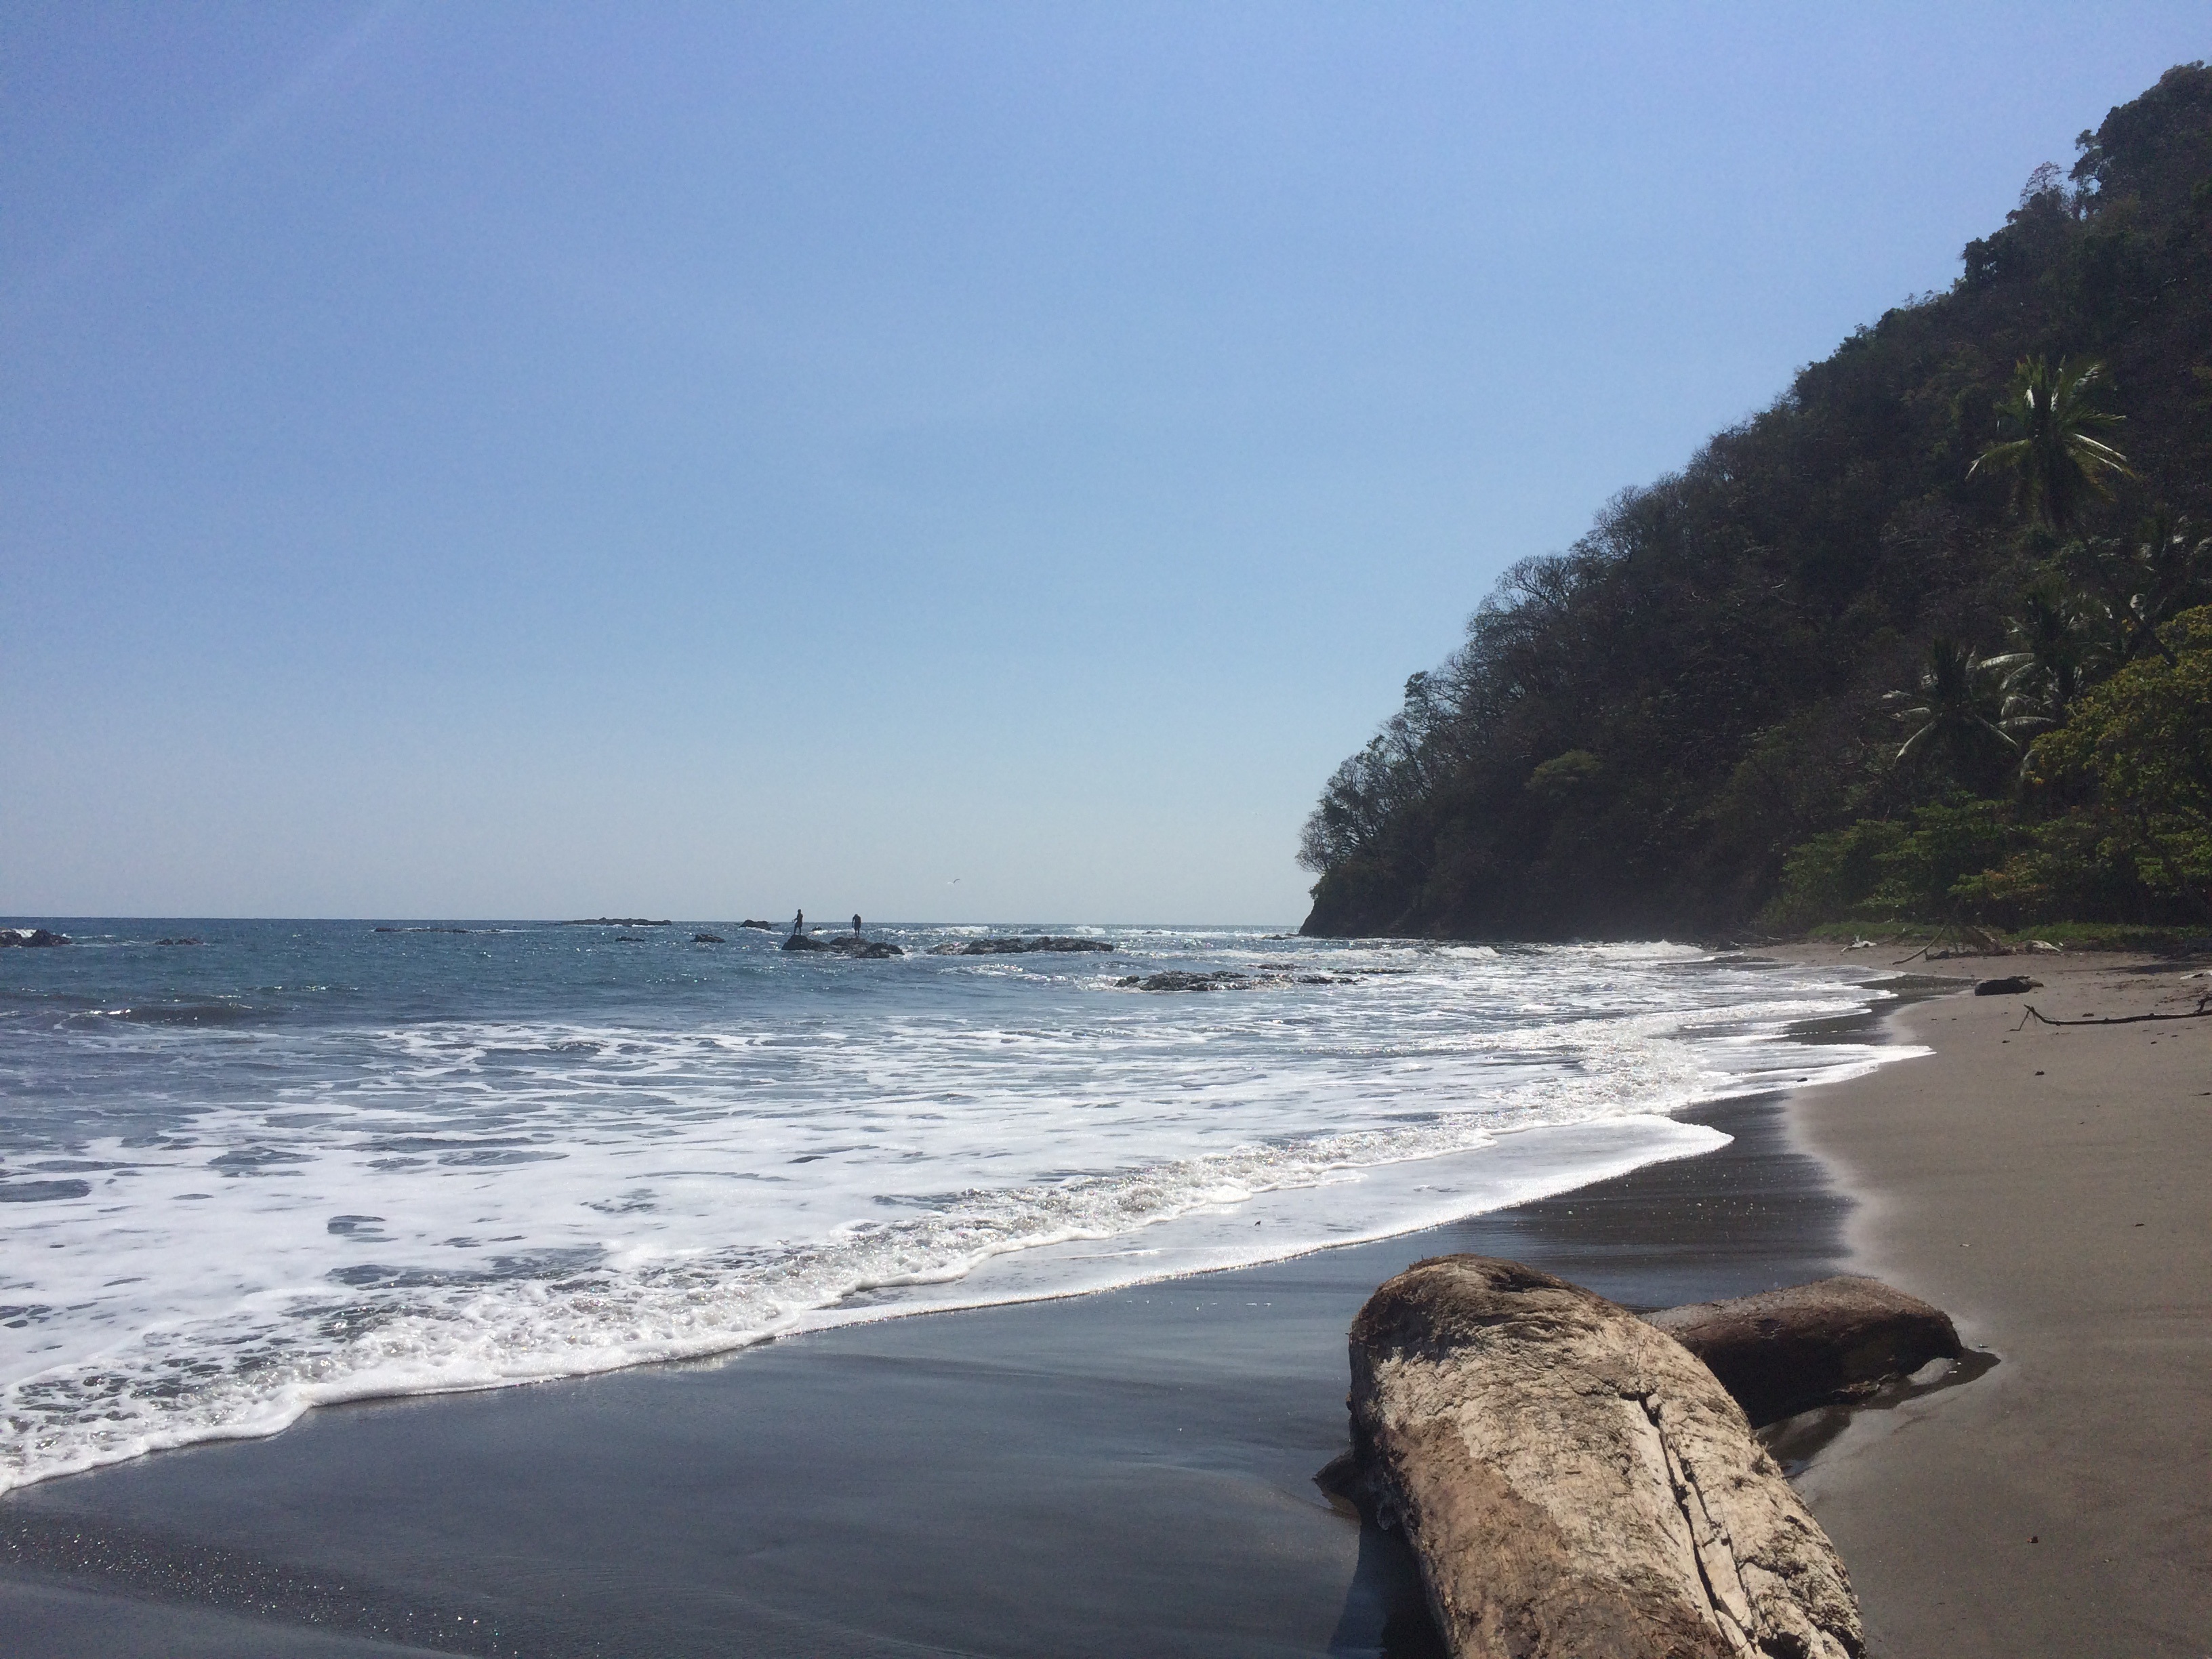
beach, sea, coast, water, ocean, shore, wave, vacation, travel, cove, tropical, bay, blue, body of water, cape, wind wave